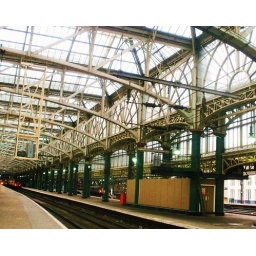
People in glass houses